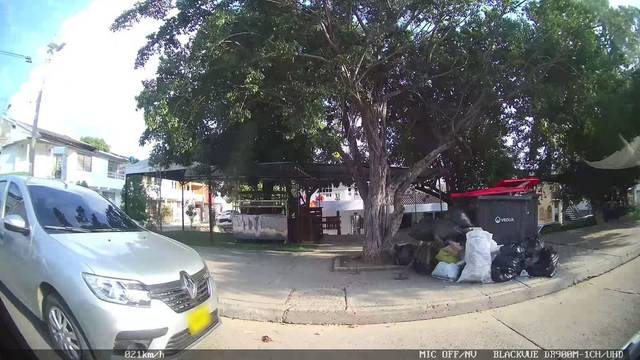
Region: Colombia
Coordinates: 10.394, -75.507